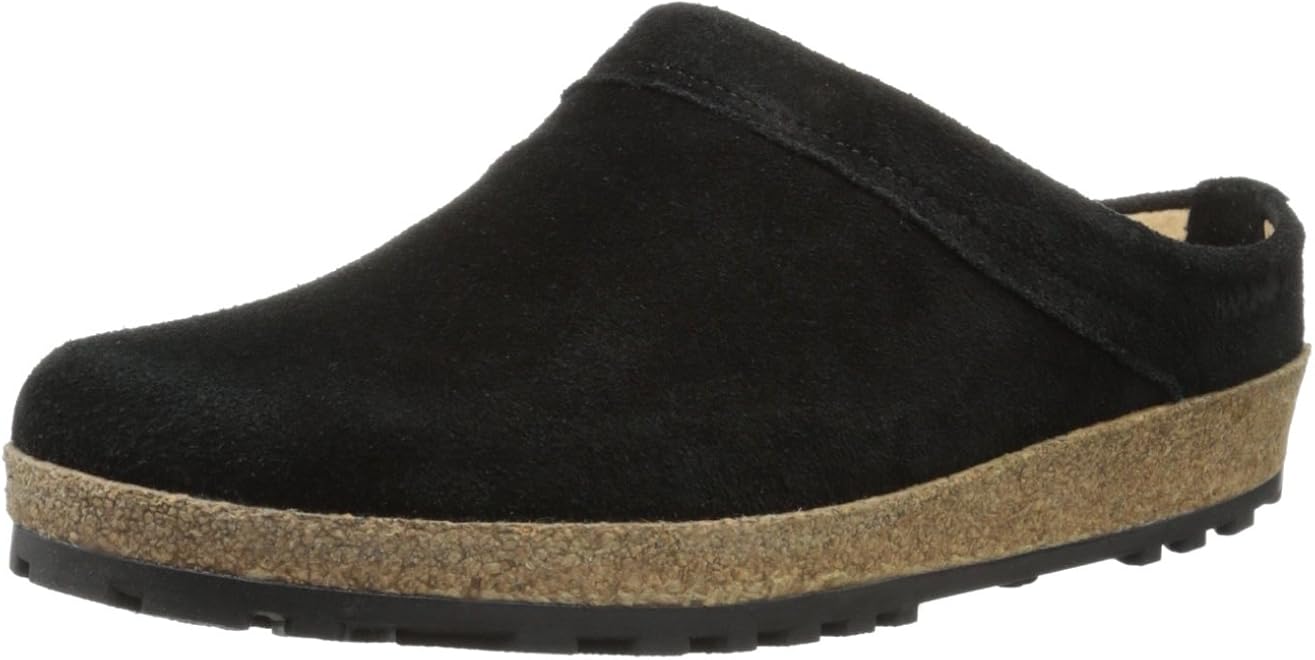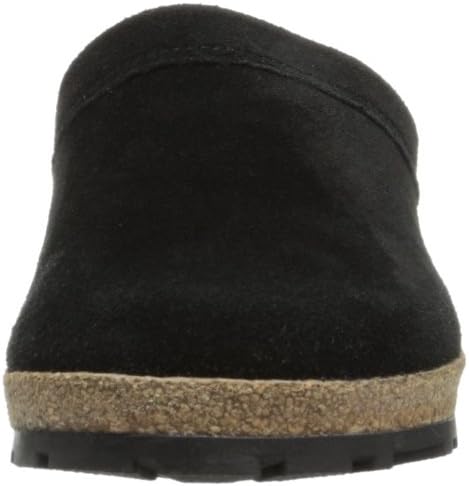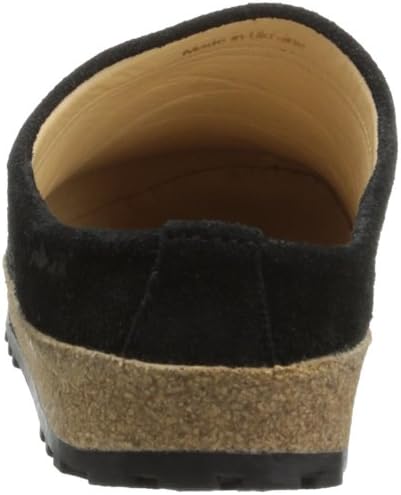
Haflinger Women's LC Journey Flat
Category: AMAZON FASHION
Founded 50 years ago as a family-owned business, Haflinger is the largest manufacturer of boiled wool in Germany. Run by the grandson of the founder, Haflinger is known in many international markets for not only its boiled wool slippers and wool felt clogs, but more importantly for its outstanding quality and workmanship. In 1991 Gerda Hoehm began importing Haflinger into the U.S. and Canada and the company has since doubled and tripled sales from year to year--our footwear has been extremely well received in North America. Although the recipe for reliable footwear and superior wool has not changed since the early days of Haflinger, the line has evolved its product offering to include a range of styles--children's slippers and clogs, wool-felt cork-bottom clogs, hard- and soft-sole slippers, and our newest sandal and clog line, the Trend Collection. Whether you prefer the classic Grizzly clog, our breathable, comfortable boiled-wool slippers, or our fresh, new Trend styles, Haflinger footwear consistently treats your feet to the best!
Features: 100% Suede | Imported | Rubber sole | Heel measures approximately 1"